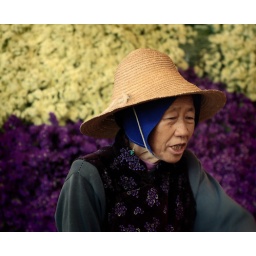
Flower seller at the wholesale flower market in Kunming, China.